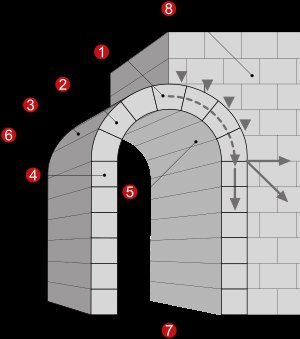
Bue (bygningsdel)
Skematisk tegning af en bue